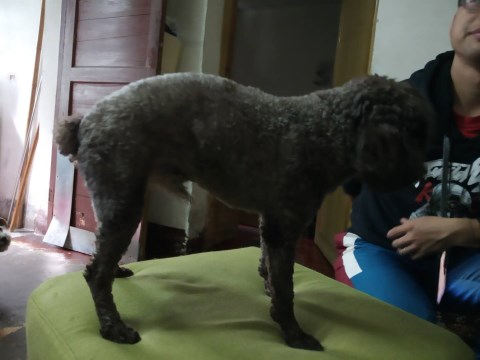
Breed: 7449-n000128-teddy